Answer in natural language. How many HousePlants are visible in the scene? Choose between the following options: 3, 2, 0, 4 or 1
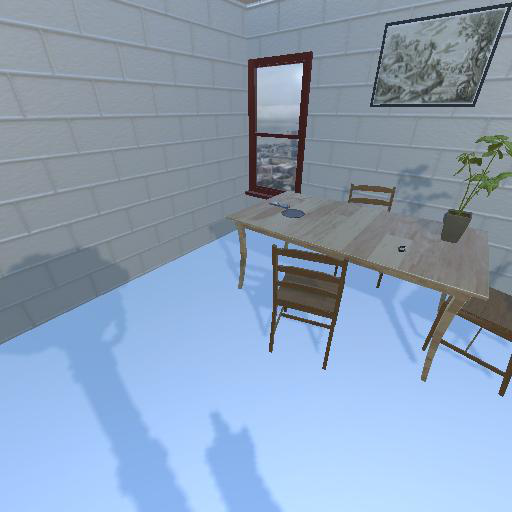
<answer>1</answer>